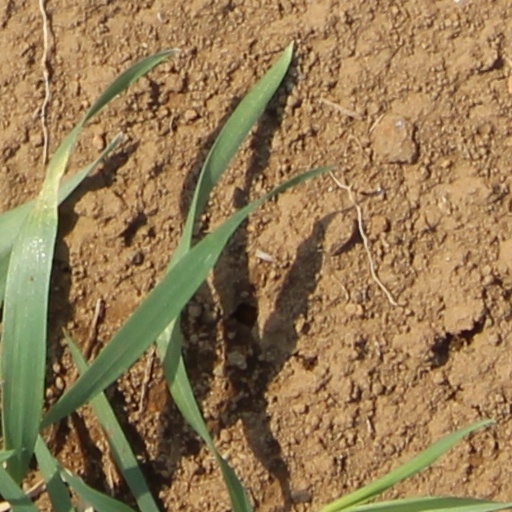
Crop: wheat